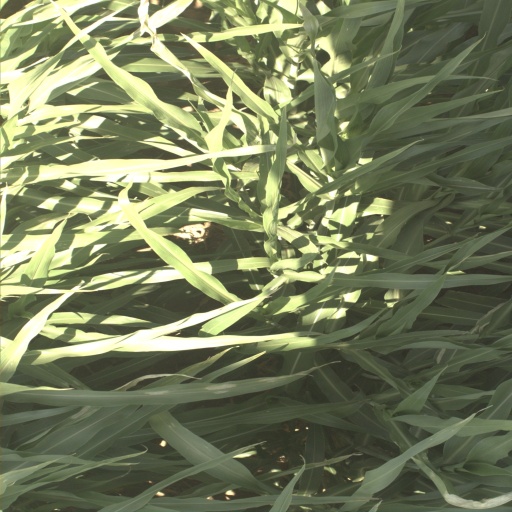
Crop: sorghum